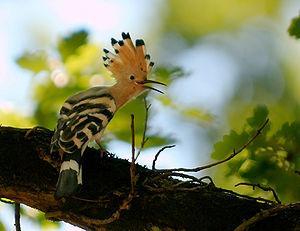
Huppe fasciée Upupa epops (En France)
Utrera est une commune de la province de Séville dans la communauté autonome d'Andalousie. Elle appartient à l'agglomération de commune du Bas Guadalquivir et fait partie de la comarque de la Campiña.
Les Upupidae sont une famille d'oiseaux constituée du seul genre Upupa et de trois espèces existantes.